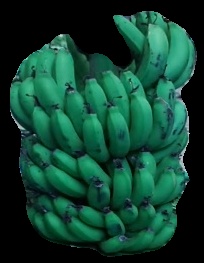
Variety: pachbale
Grade: grade2